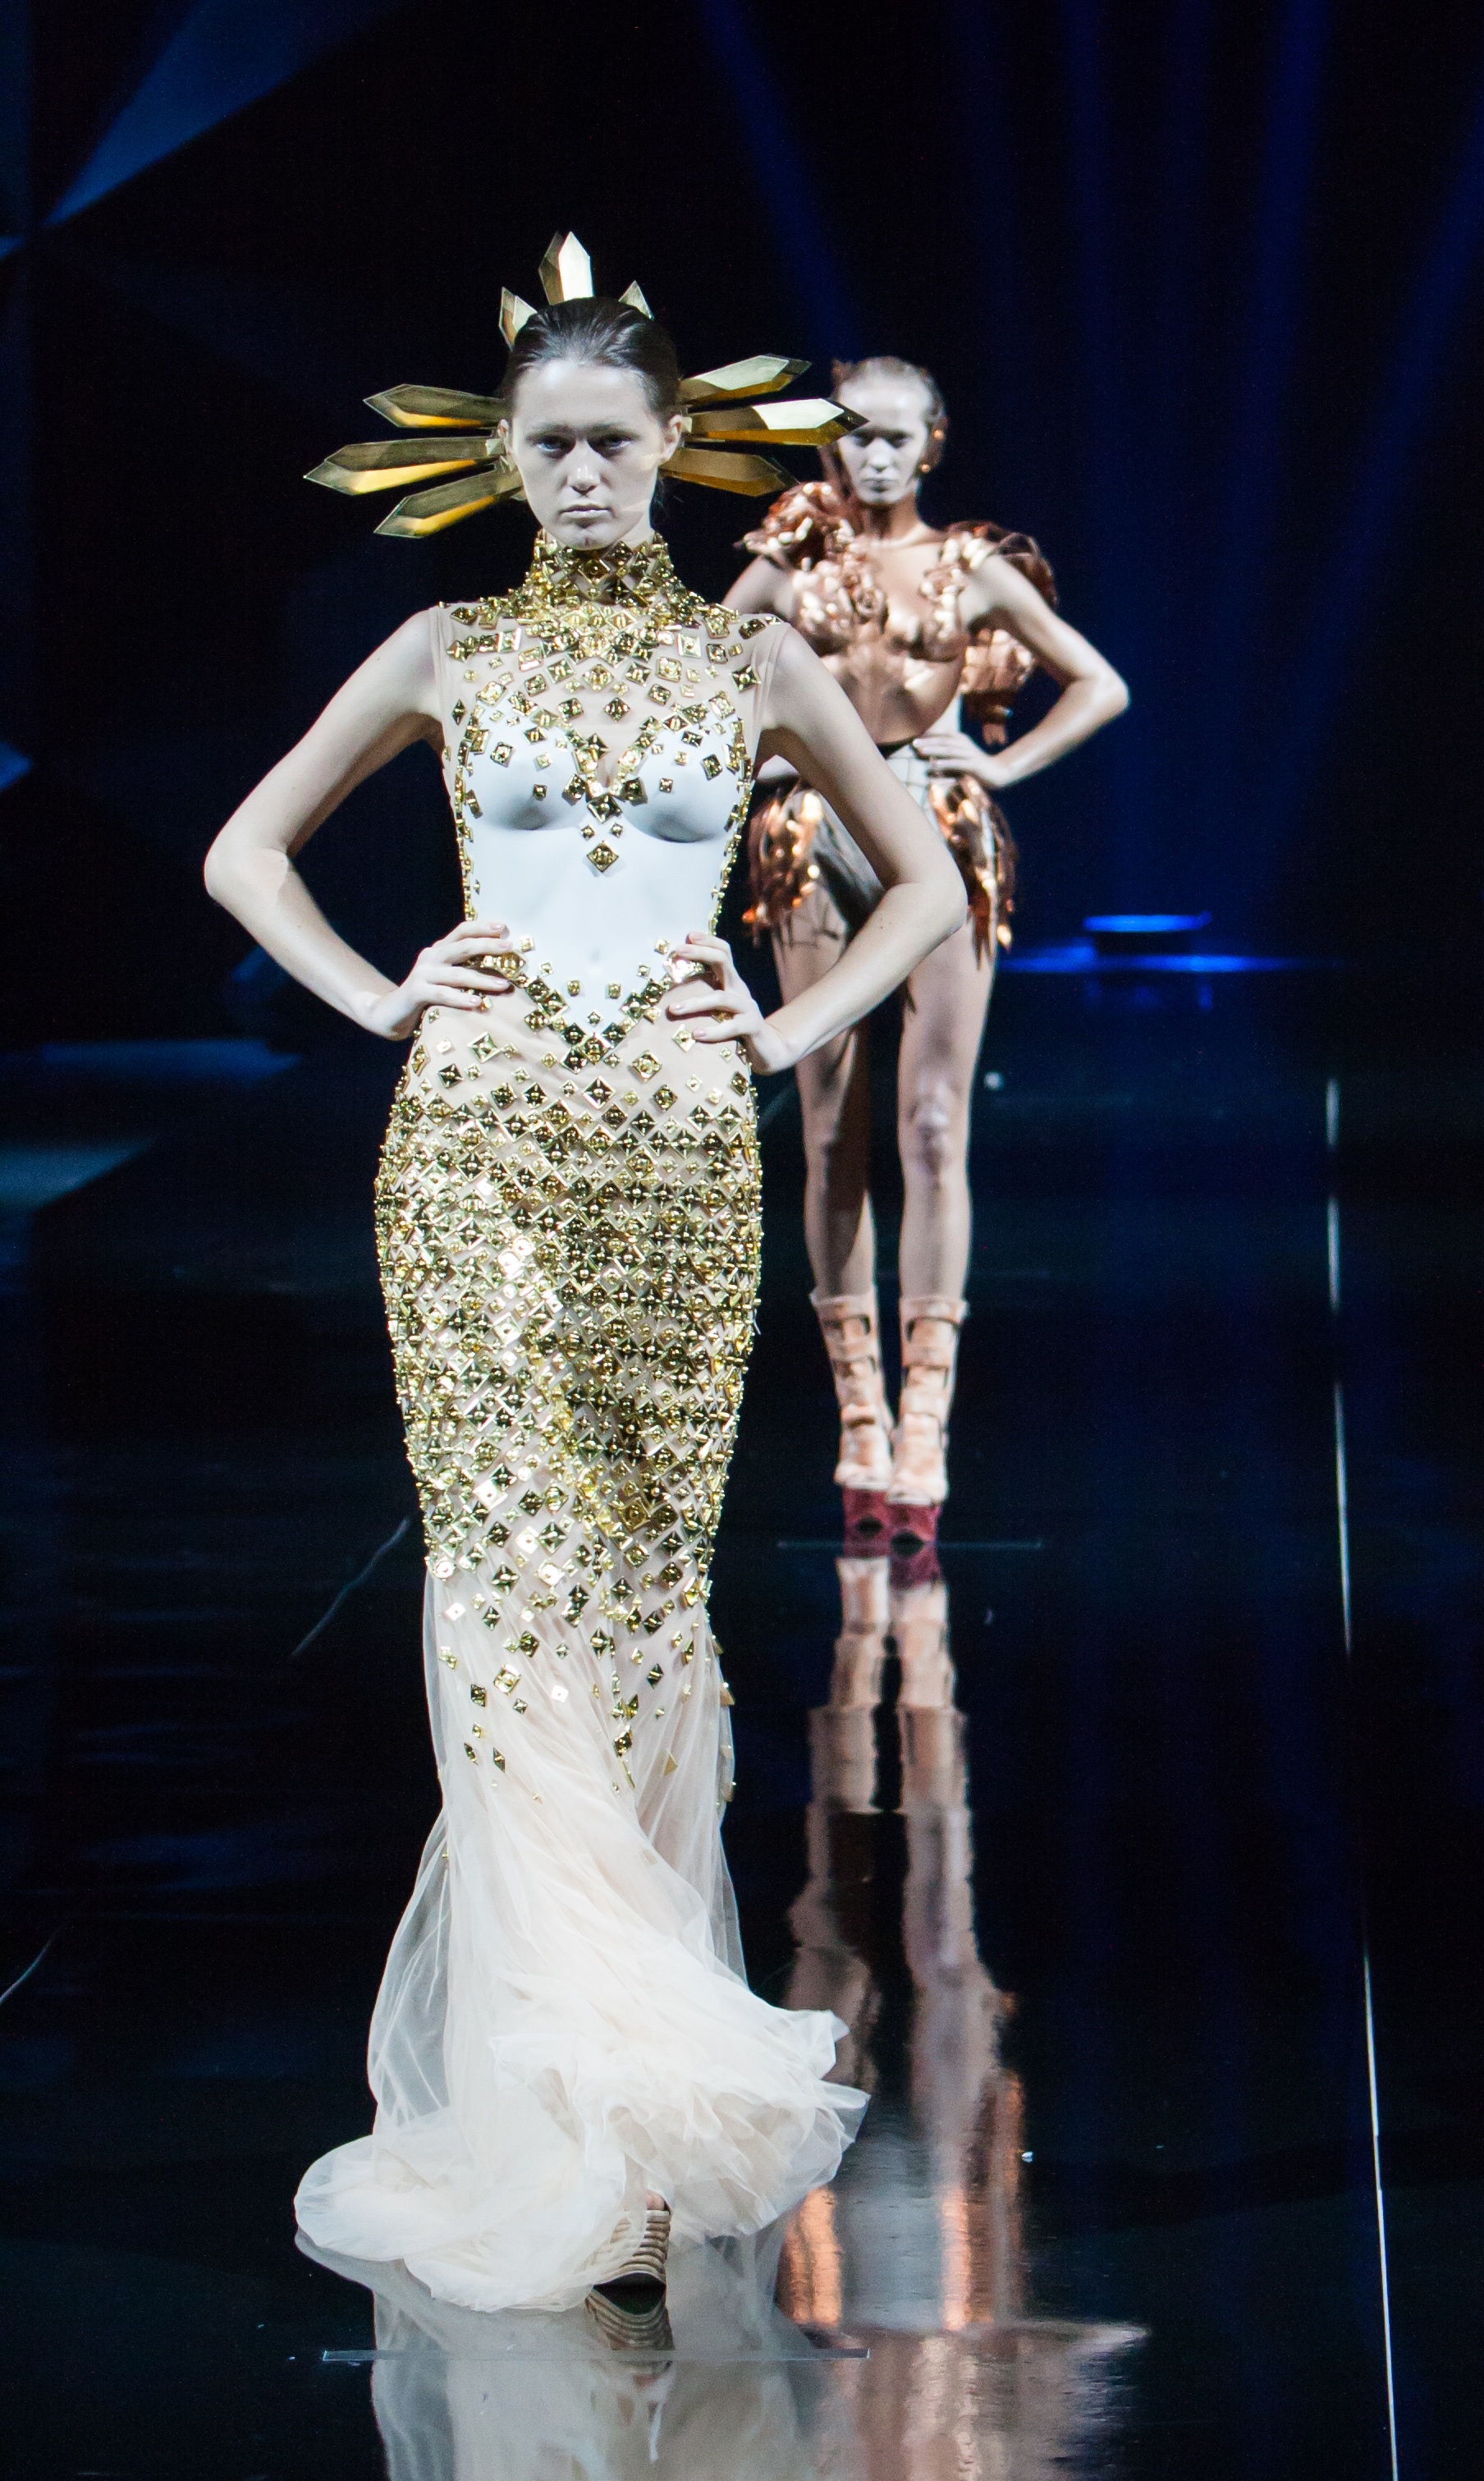
girl, woman, female, dance, model, collection, fashion, clothing, catwalk, performance art, designer, dress, design, women, runway, style, elegant, clothes, gown, elegance, wear, gorgeous, stylish, vogue, fashionable, haute couture, fashion show, musical theatre